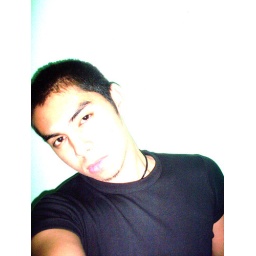
in black muscle shirt